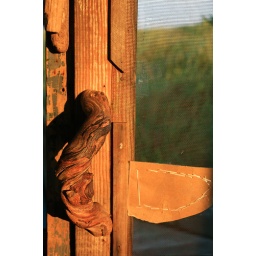
Dune shack screen door in morning light.